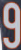
Number: 9